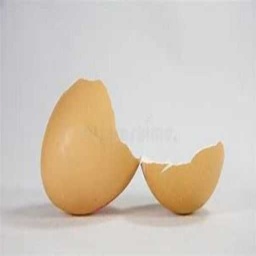
Label: eggshells